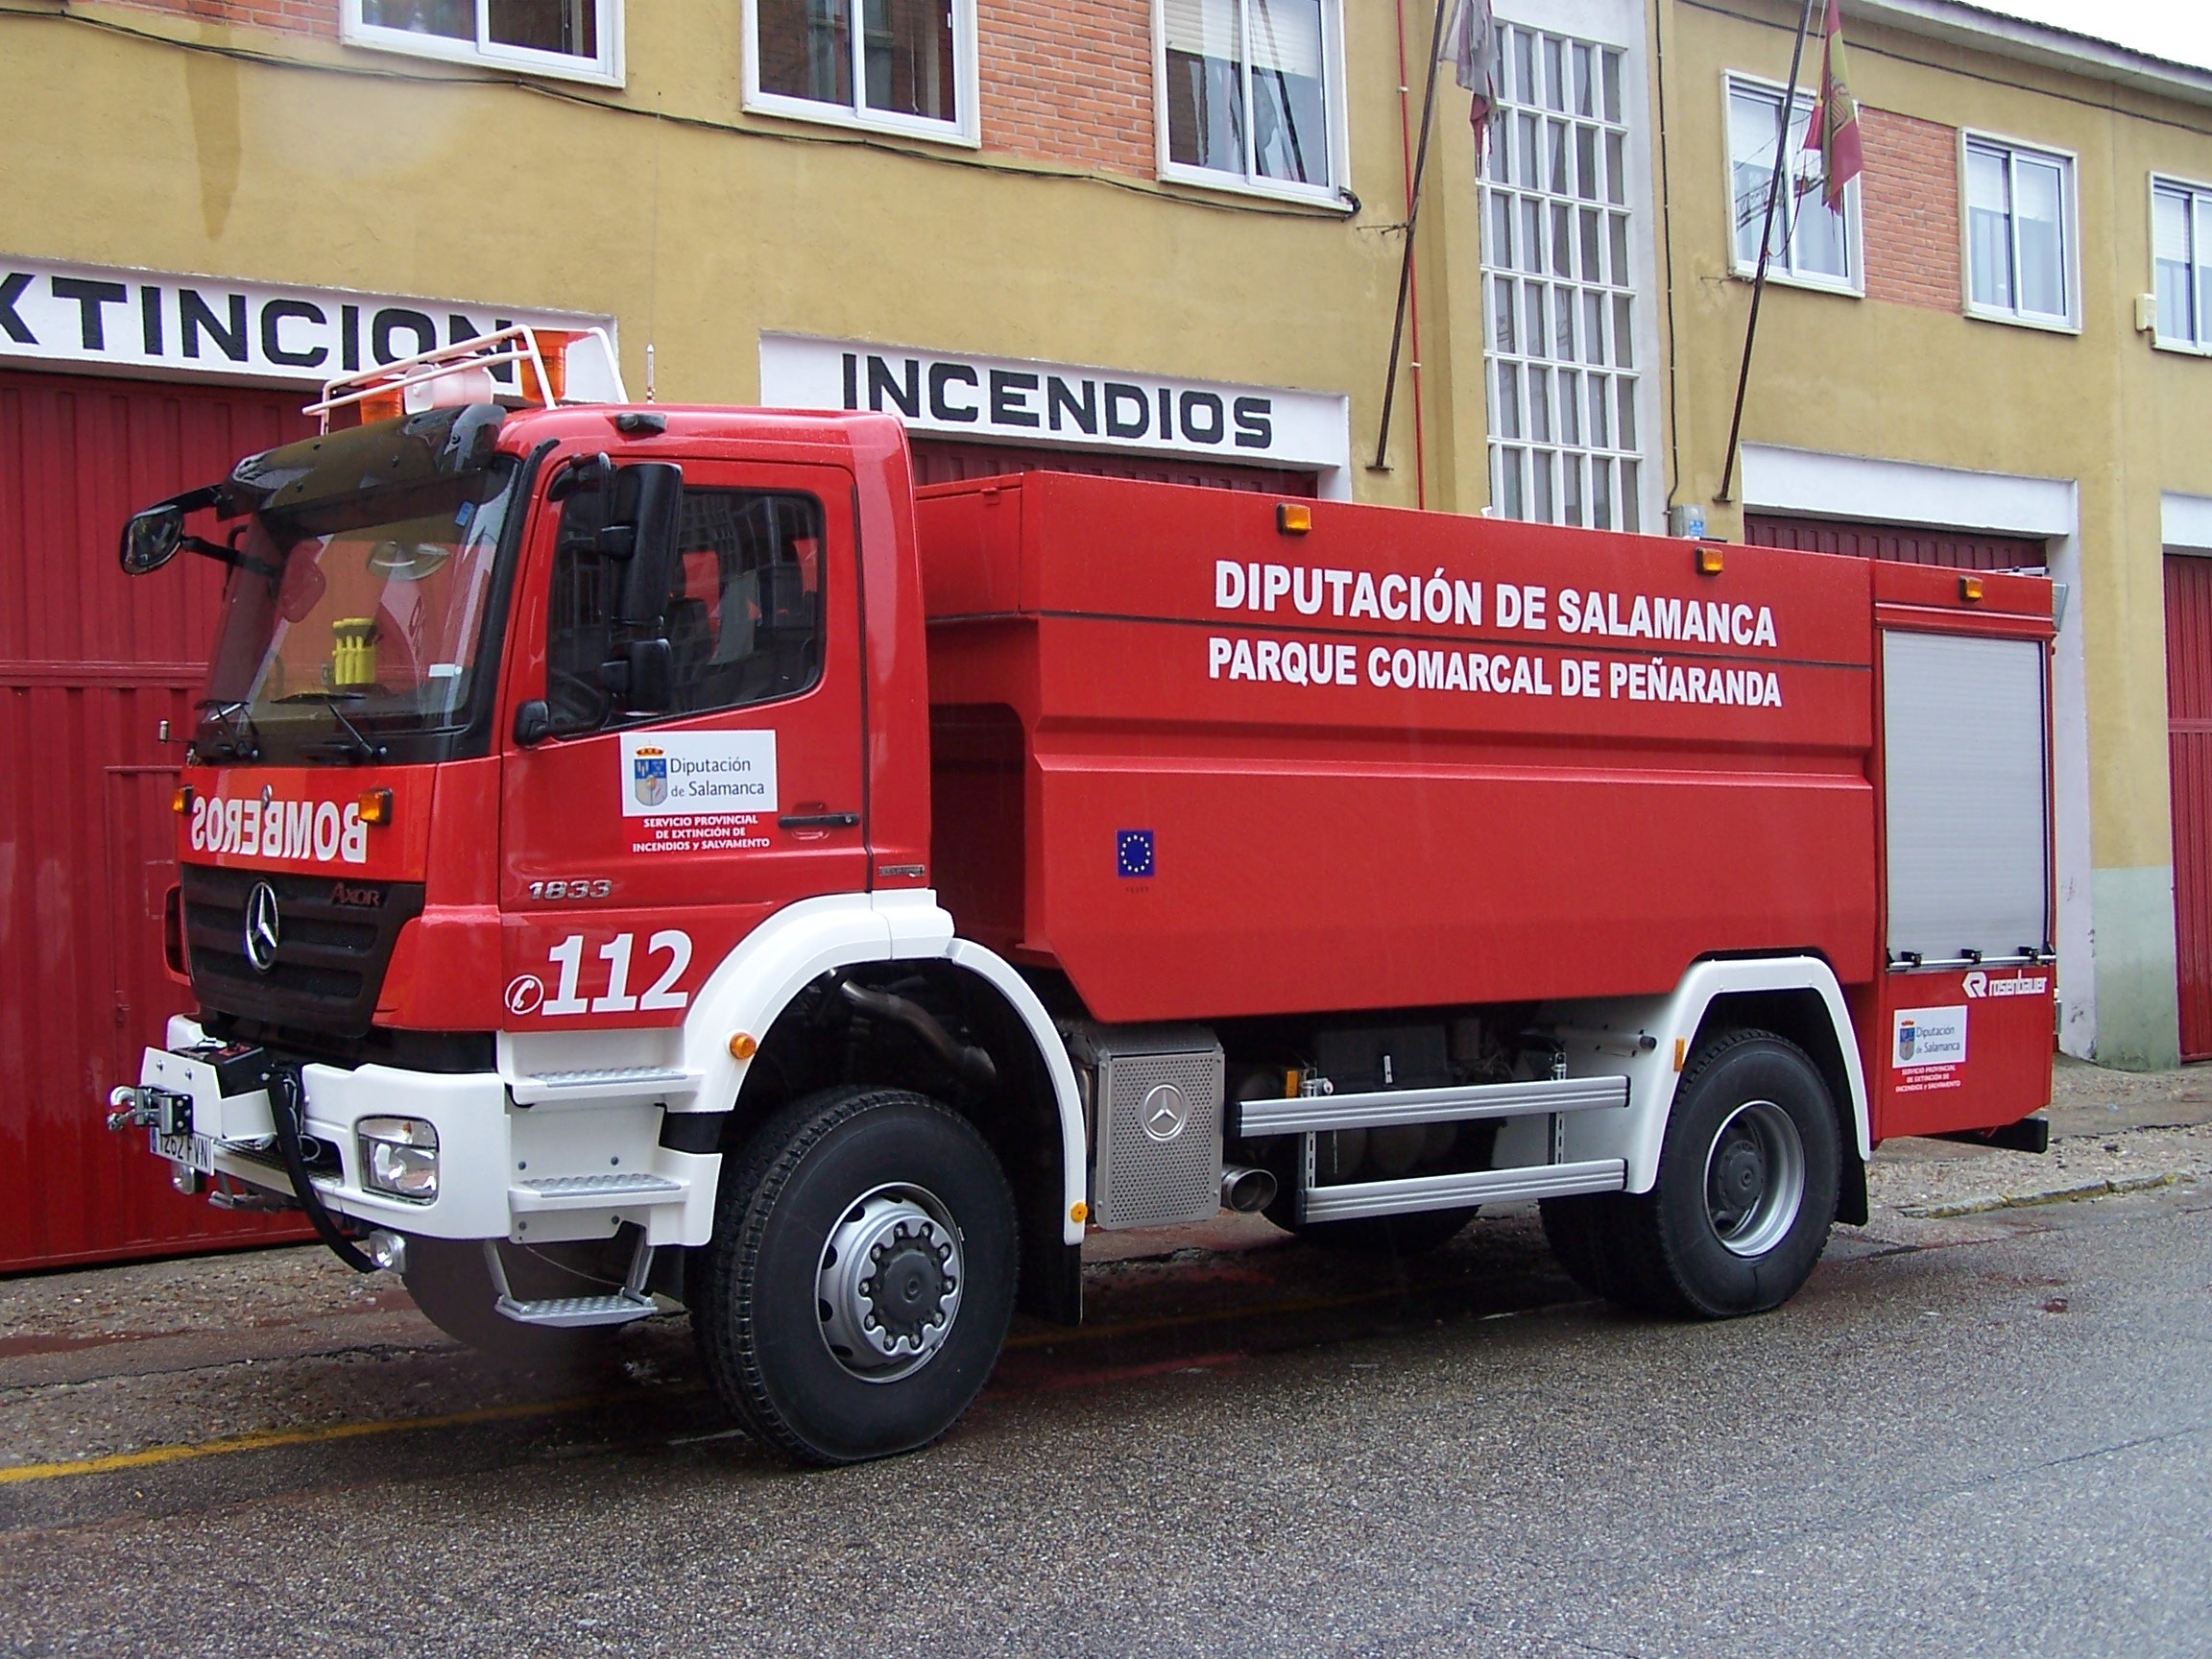
transport, truck, vehicle, emergency service, fire department, fire service, land vehicle, fire apparatus, emergency vehicle, trailer truck, truck fire, park fire department